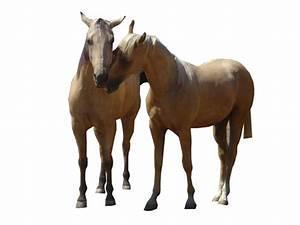
horse